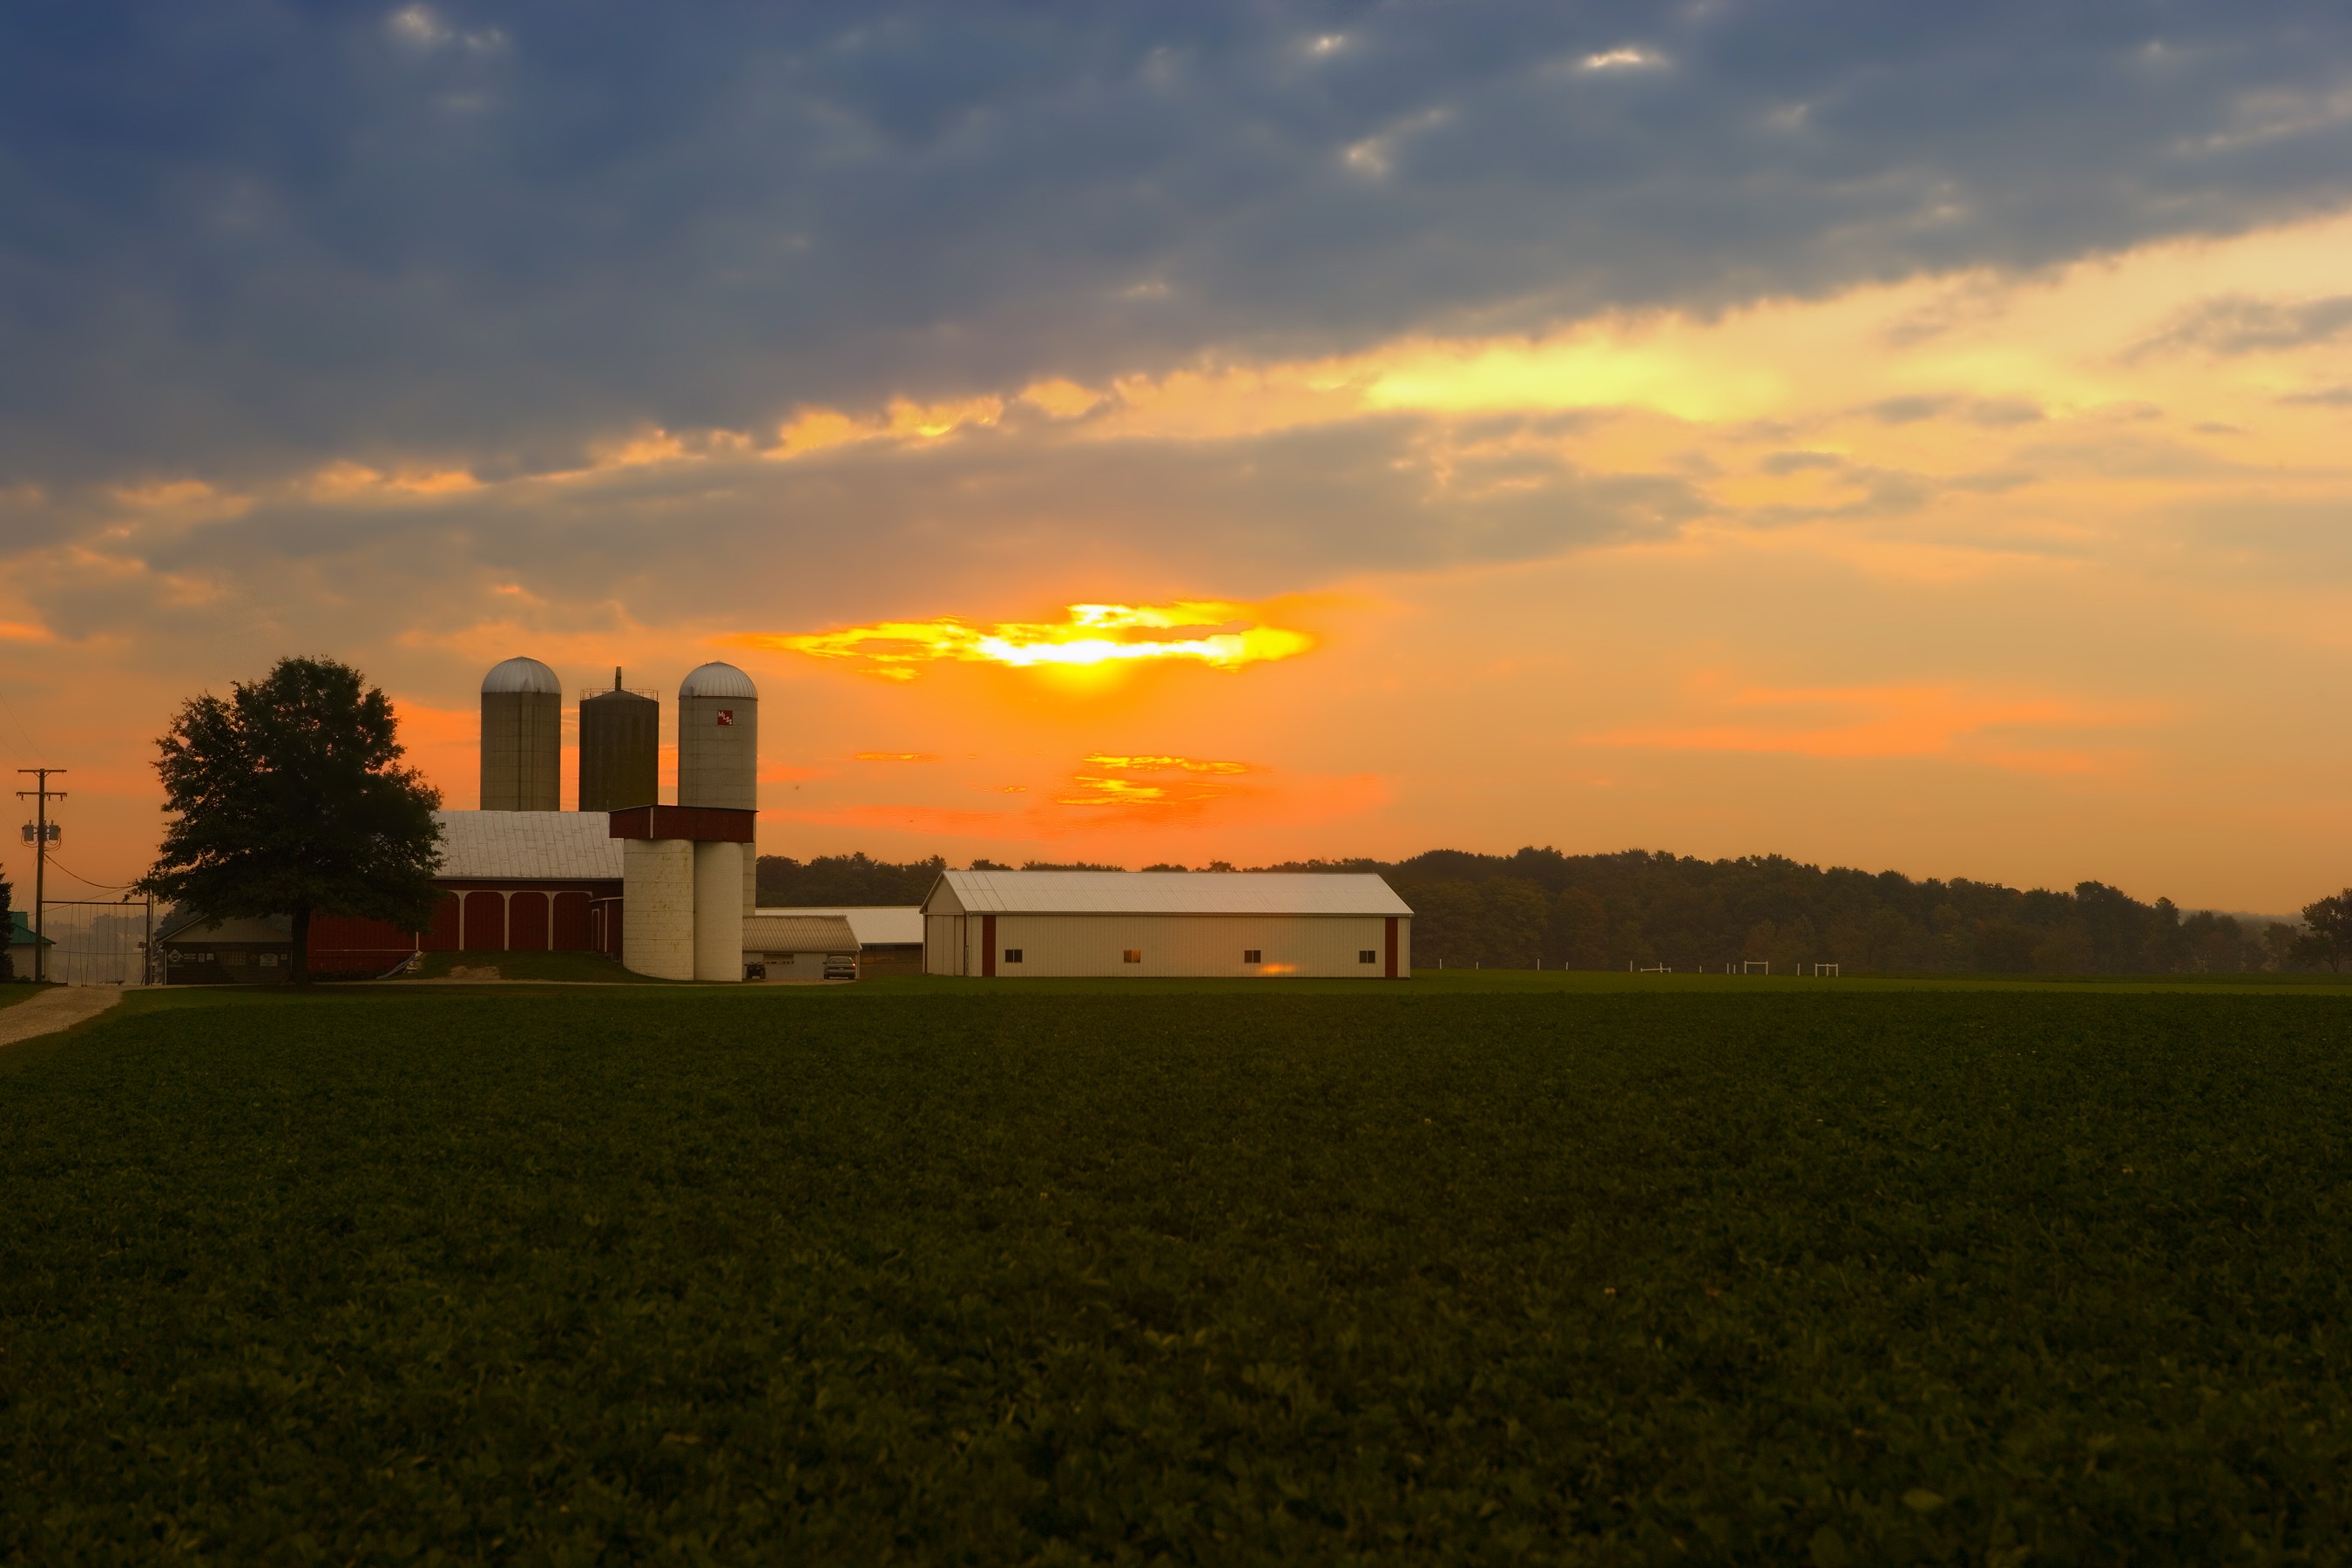
landscape, nature, forest, horizon, cloud, sky, sun, sunrise, sunset, field, farm, countryside, sunlight, morning, fall, hill, dawn, dusk, evening, rural, scenic, autumn, trees, outside, clouds, barns, silos, soybeans, ohio, silhouettes, afterglow, atmospheric phenomenon